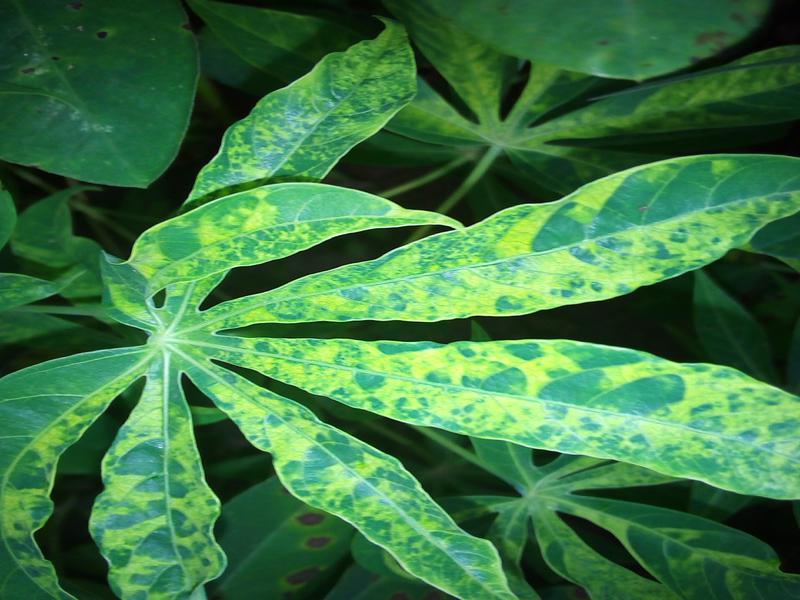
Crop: cassava
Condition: mosaic_disease